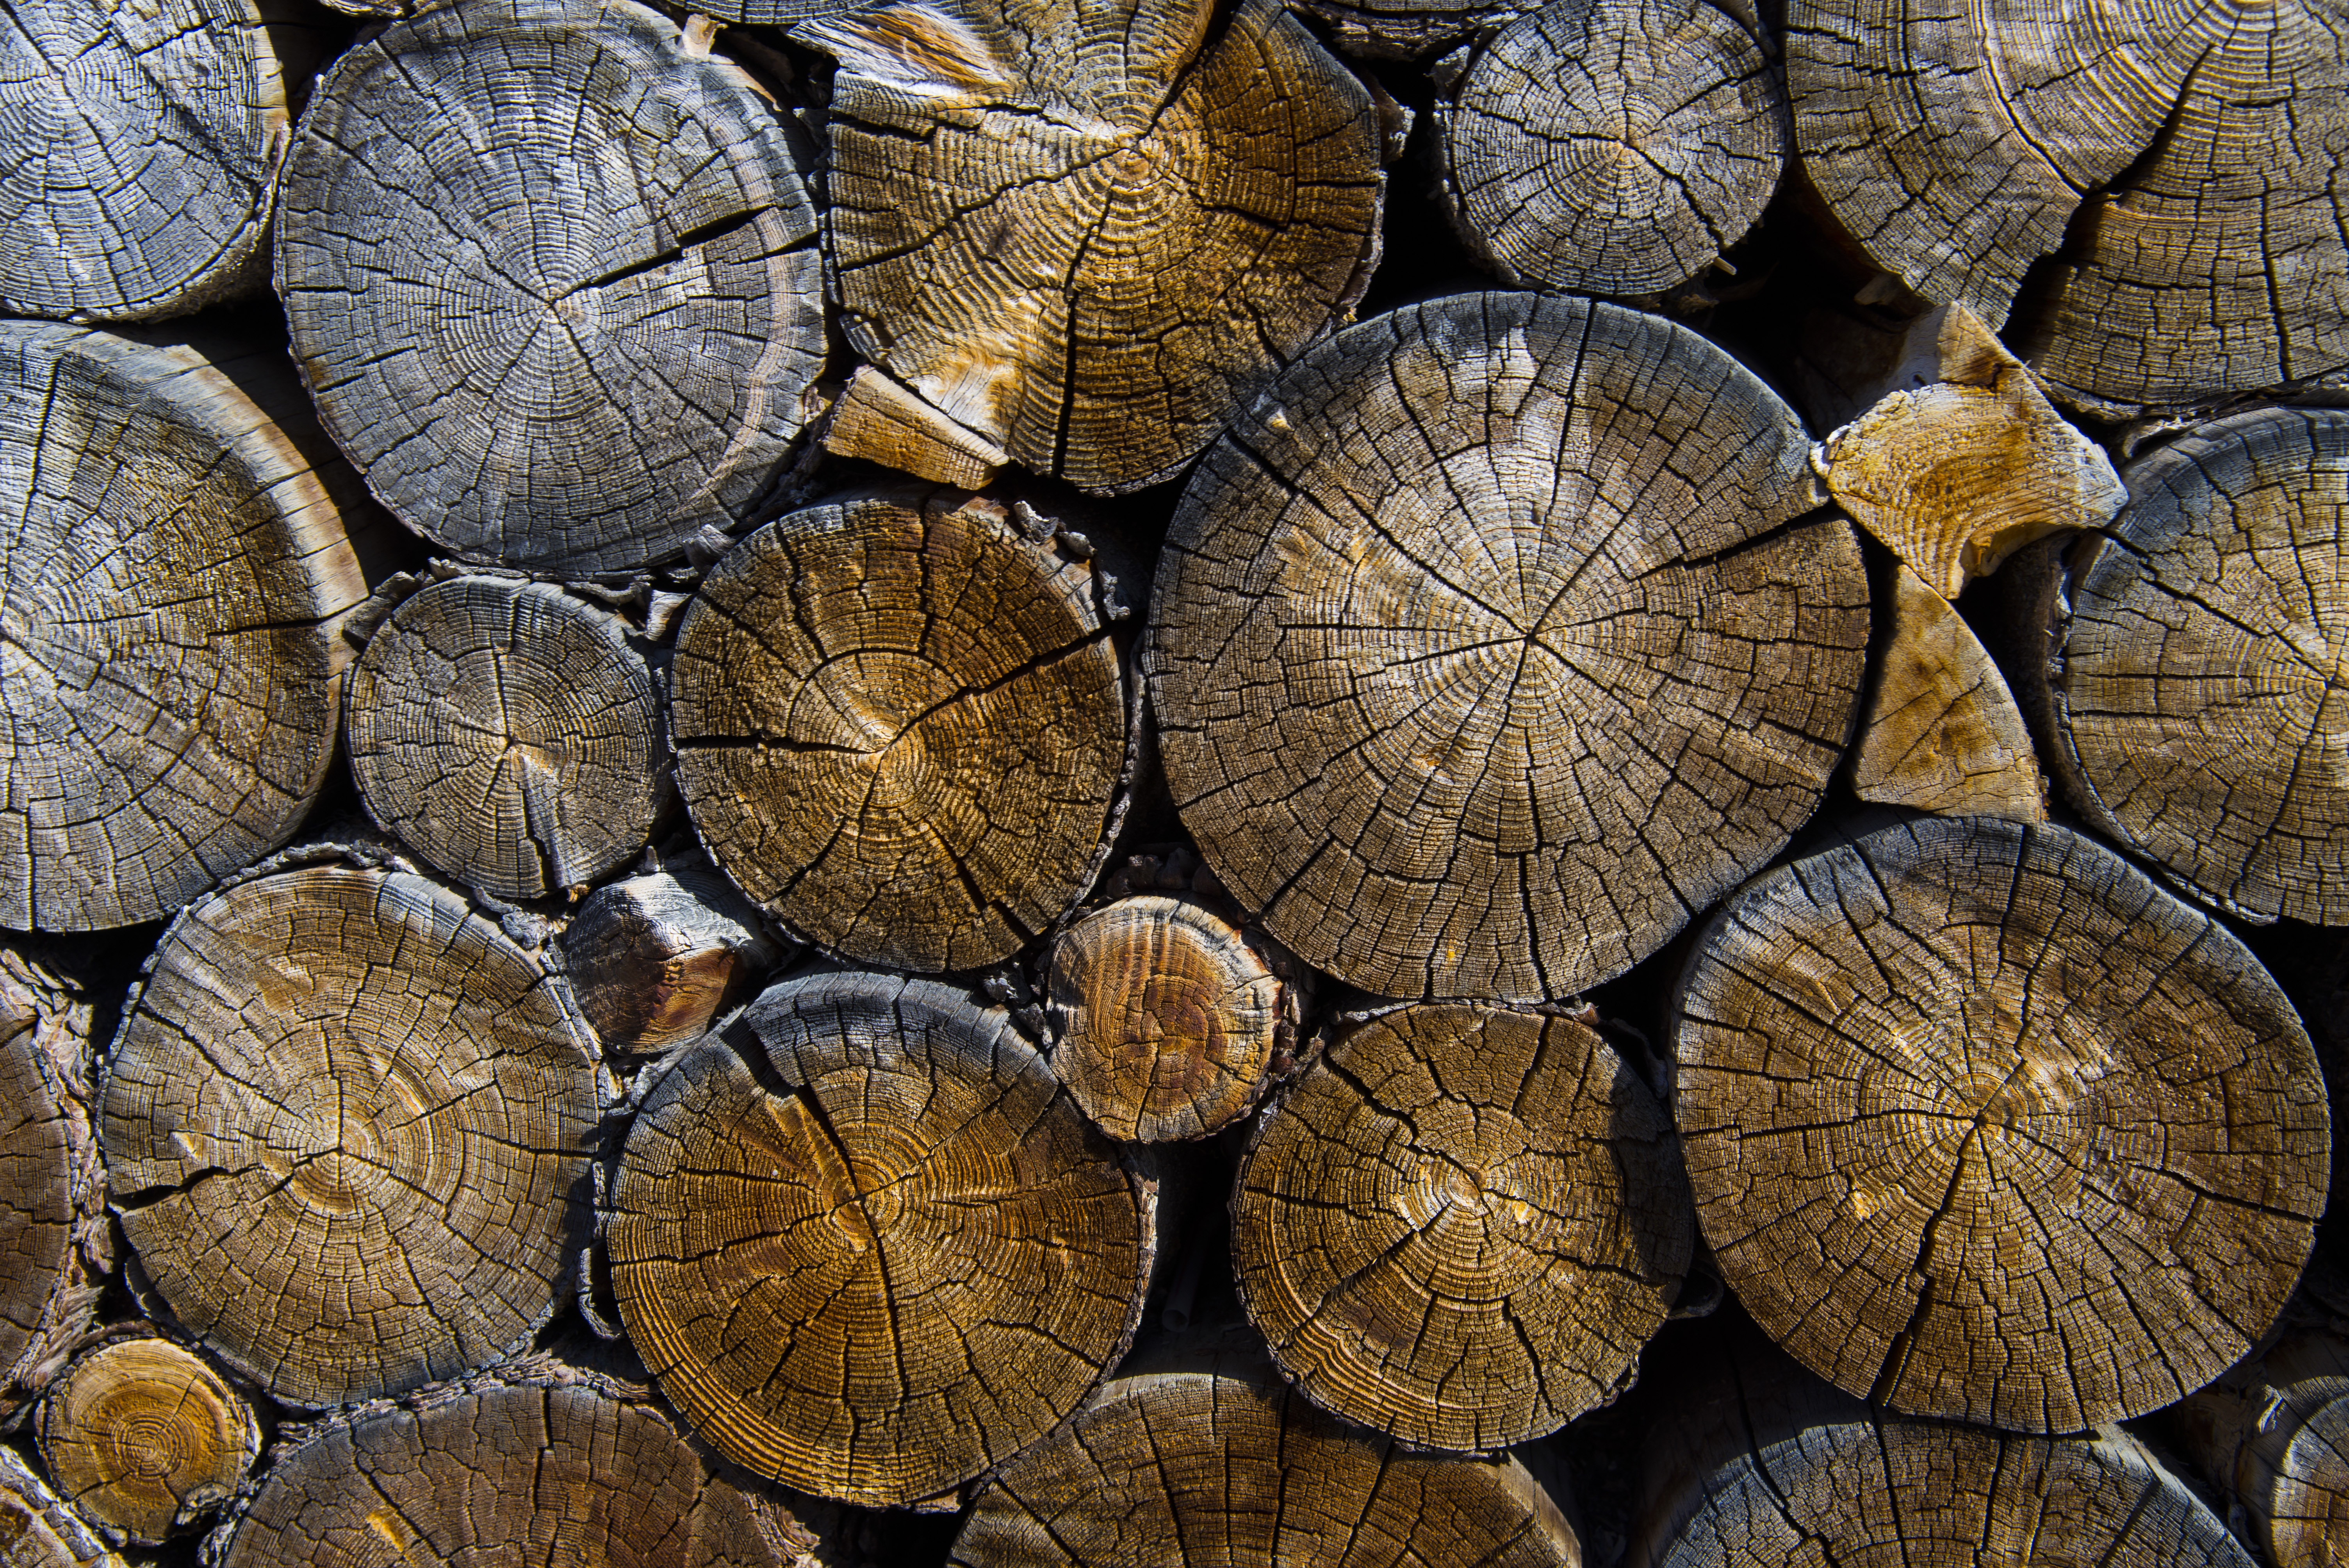
tree, forest, branch, plant, wood, leaf, trunk, pine, pile, autumn, soil, industry, firewood, lumber, coconut, spruce, logs, forestry, wooden, logging, raw, timber, heap, woodpile, lumber camp